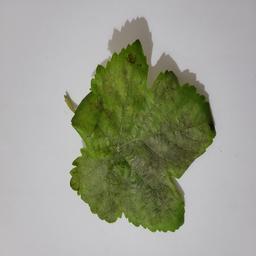
Label: Powdery Mildew